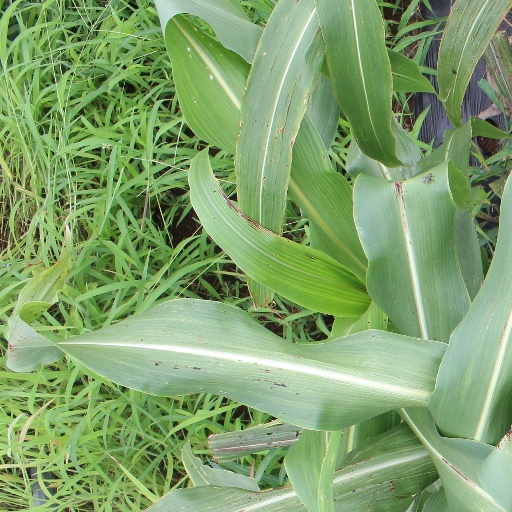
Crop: sorghum